LamaH

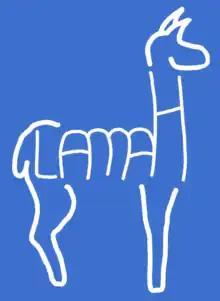
Logo of the LamaH-datasets

LamaH (Large-Sample Data for Hydrology and Environmental Sciences) is a cross-state initiative for unified data preparation and collection in the field of catchment hydrology. Hydrological datasets, for example, are an integral component for creating flood forecasting models.